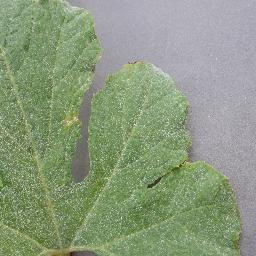
Label: Squash___Powdery_mildew